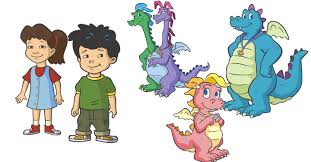
Portrait style: Cartoon Portrait